Governing Council of the Cat Fancy

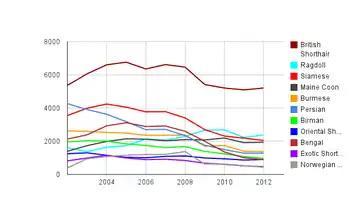
Registration numbers for the past 10 years for the most popular breeds

The top three most popular cat breeds registered in the GCCF are the British Shorthair, the Ragdoll and the Maine Coon. The GCCF registers around 20,000 pedigree cats each year, and currently recognises the following breeds: